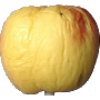
Label: Apple Red Yellow 1